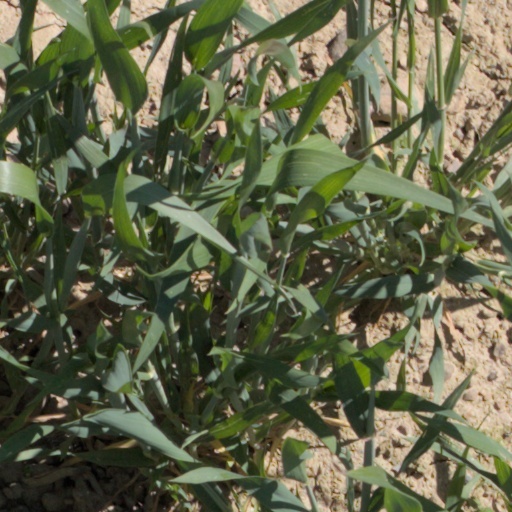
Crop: wheat